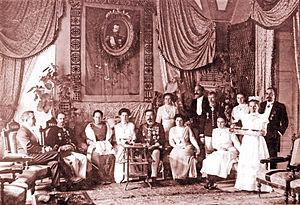
La Mission russe de Jérusalem à côté de la vieille ville de Jérusalem comprend sur une surface de 6,8 hectares, la cathédrale orthodoxe de la Sainte-Trinité, les bâtiments de la Mission et plusieurs édifices construits à l'origine pour accueillir les pèlerins russes-orthodoxes de Terre sainte.